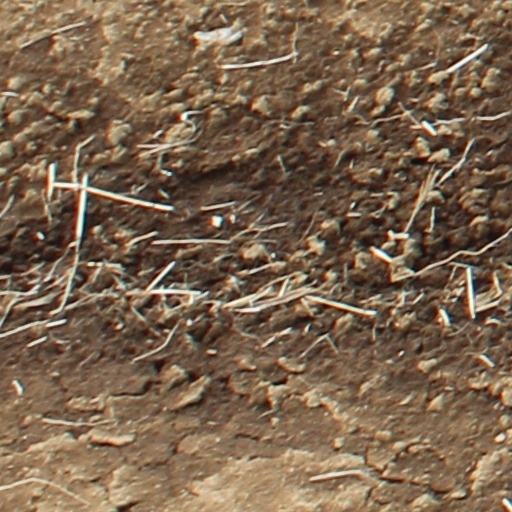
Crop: wheat